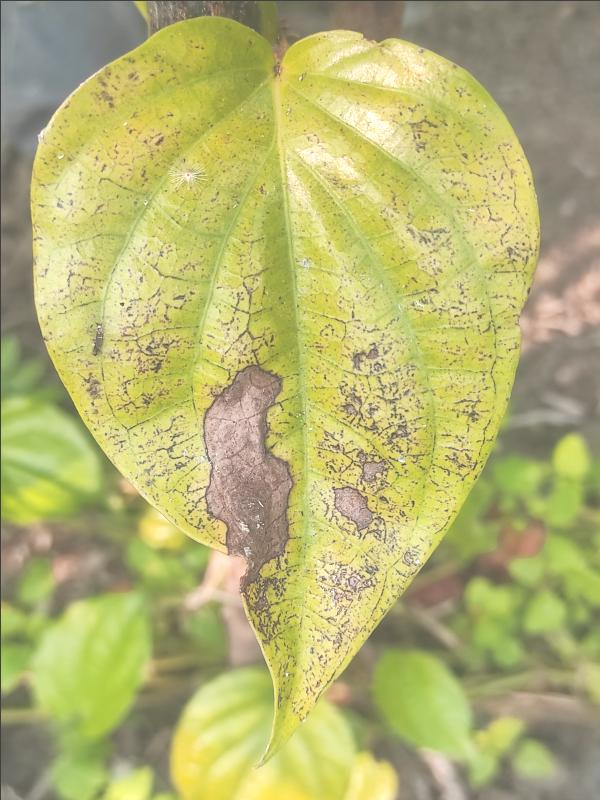
Label: Fungal_Brown_Spot_Disease